List of ancient Romans

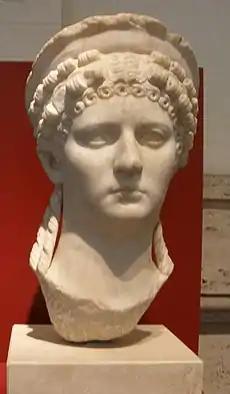
Bust of Poppaea Sabina

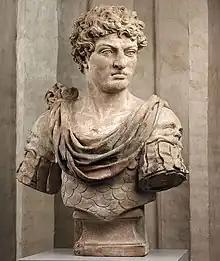
Marcus Antonius Primus

Attus Navius - famous augur during the reign of Tarquinius Priscus